List of Smallville characters

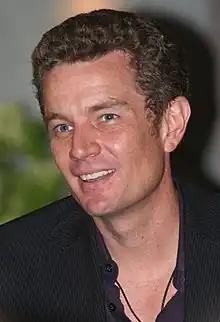
Marsters was Gough and Millar's first and only choice to play Brainiac; if Marsters had declined, they would have replaced Brainiac with another character from the DC Comics universe.

Christopher Reeve appears twice as Virgil Swann, a scientist who was able to translate the Kryptonian language. Swann first meets Clark in the season two episode "Rosetta", where he explains his team of scientists intercepted a message from space and were able to translate it based on a mathematical key which accompanied the transmission. Swann informs Clark his birth name is Kal-El, and that he comes from a planet called Krypton, destroyed just after he was sent to Earth. When Lionel begins piecing together the alien language on the Kawatche cave walls, and Clark's constant presence at the caves, he seeks out Swann for the answers in the season three episode "Legacy". Swann, though he denies knowing how to read the symbols in the caves, agrees to help Lionel when he correctly guesses Lionel is dying; how Swann helps Lionel is not made clear. In season four's "Sacred", it is revealed that Swann died, but not before sending Clark the octagonal disk from Clark's ship, which had been missing since season three's "Legacy".